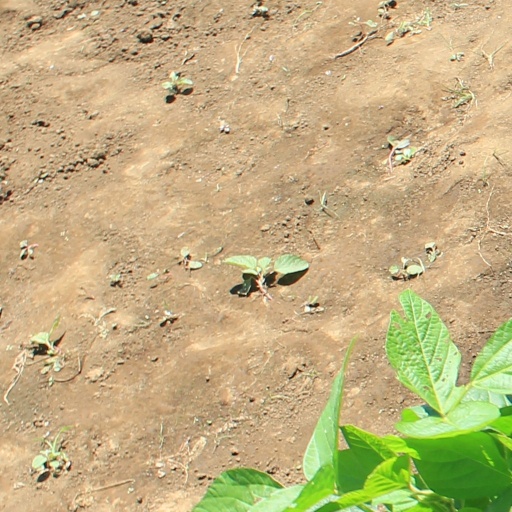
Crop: soybean